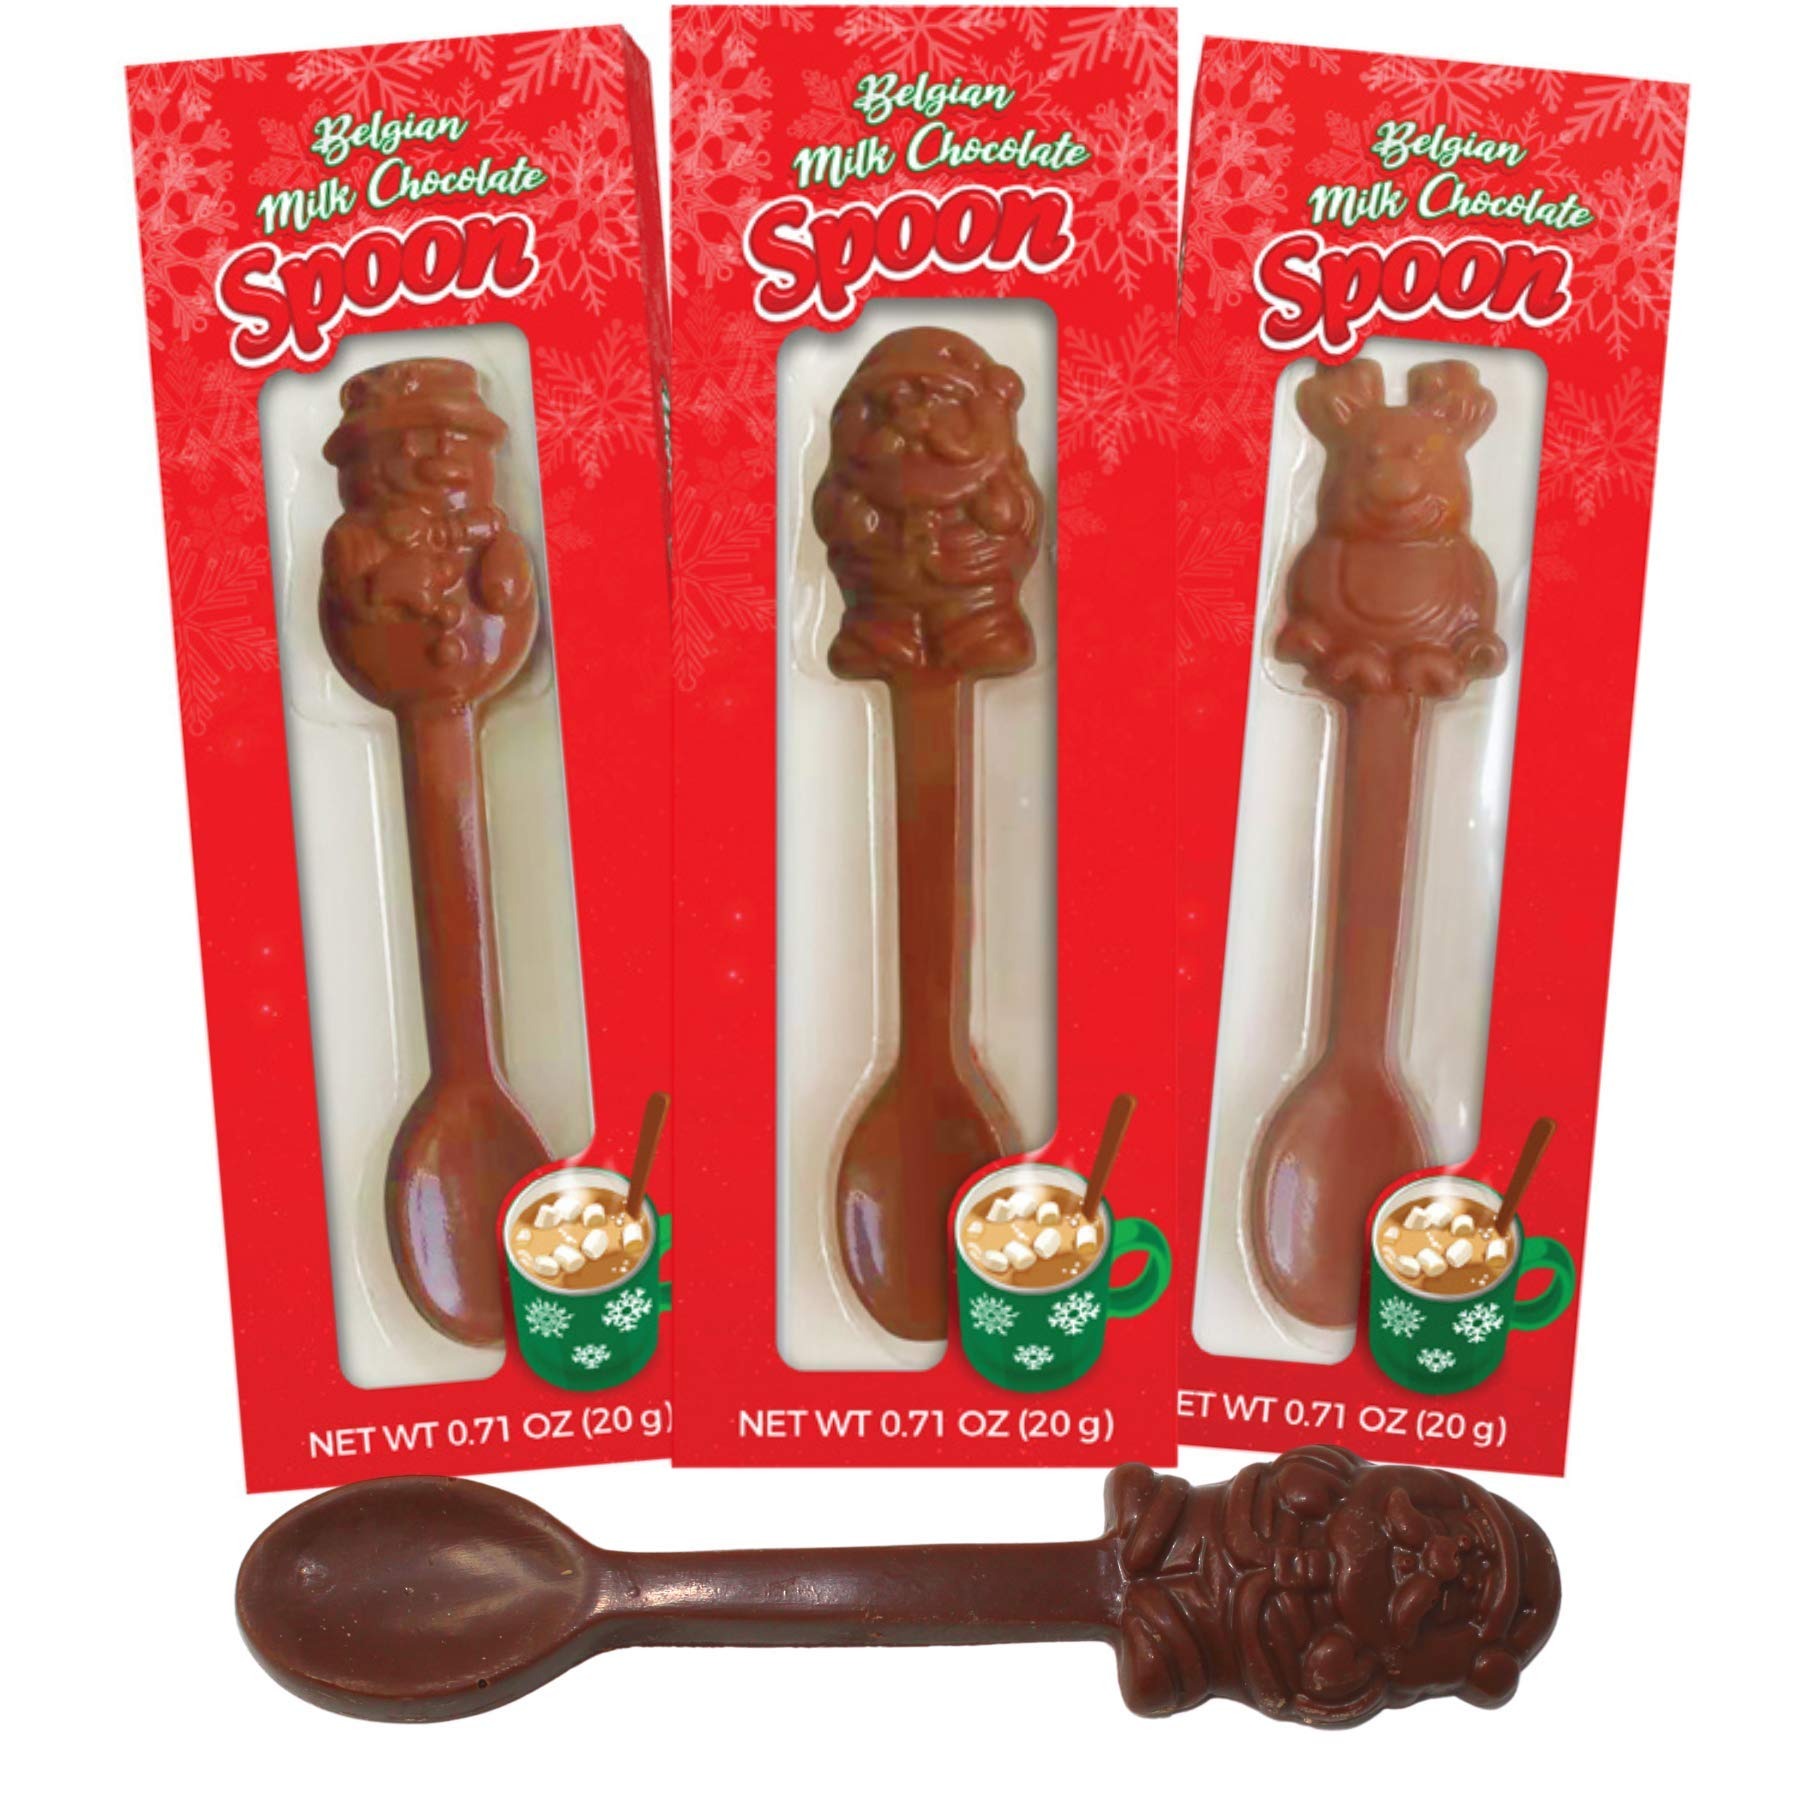
Item Name: Albert's Belgian Milk Chocolate Hot Cocoa Stirring Spoons Assorted Holiday Characters, Christmas Stocking Stuffers for Kids, Pack of 3
Bullet Point 1: The 2020 Holiday season just got a little bit sweeter
Bullet Point 2: Enjoy stirring your hot cocoa with these edible Belgian Milk Chocolate Spoons
Bullet Point 3: Christmas Hot Cocoa Chocolate Spoons come in 3 assorted styles featuring Santa, a Snowman and a Reindeer. (Styles may vary in each pack)
Bullet Point 4: Each spoon is individually wrapped and sealed for freshness. It's easy and ready to give as a gift to friends
Bullet Point 5: Milk Chocolate Edible spoons are great as party favors or Christmas stocking stuffers
Product Description: The 2020 Holiday season just got a little bit sweeter Enjoy stirring your hot cocoa with these edible Belgian Milk Chocolate Spoons Christmas Hot Cocoa Chocolate Spoons come in 3 assorted styles featuring Santa, a Snowman and a Reindeer. (Styles may vary in each pack) Each spoon is individually wrapped and sealed for freshness. It's easy and ready to give as a gift to friends Milk Chocolate Edible spoons are great as party favors or Christmas stocking stuffers
Value: 2.13
Unit: Ounce

Price: 9.34